Thomas Gafford

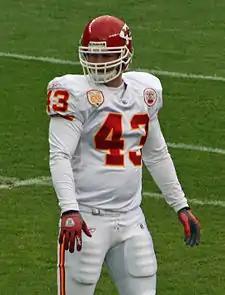
Gafford with the Kansas City Chiefs in 2010

Thomas Edward Gafford (born January 29, 1983) is an American former professional football long snapper. He was signed by the Green Bay Packers as an undrafted free agent in 2006. He played college football at Houston.